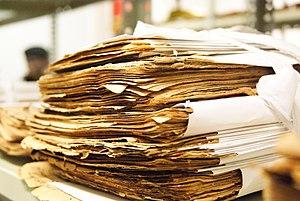
Manuscrits du Centre Ahmed Baba, Tombouctou Español: Tombuctú 日本語: トンブクトゥ 中文: 廷巴克图